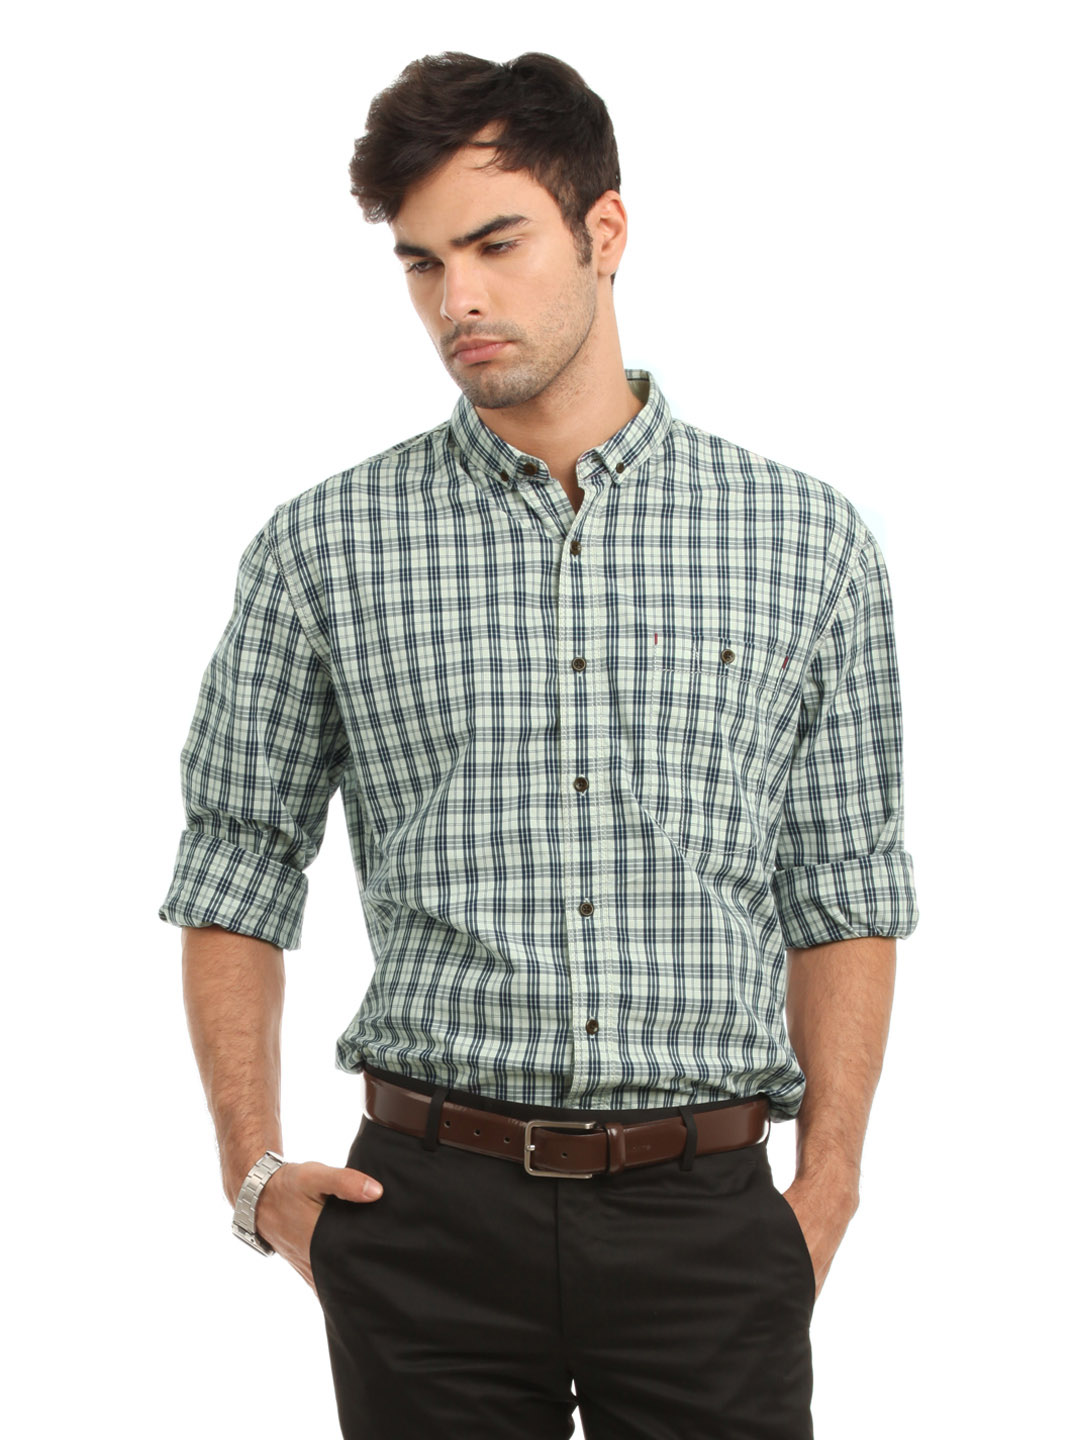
French Connection Men Navy Blue & White Check Shirt
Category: Apparel / Topwear / Shirts
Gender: Men
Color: Navy Blue
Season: Summer 2012
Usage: Casual